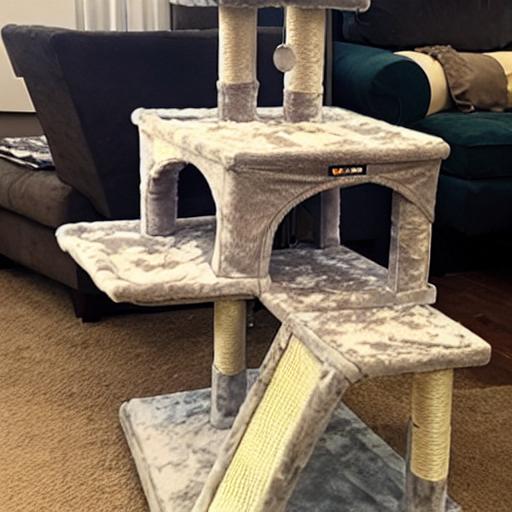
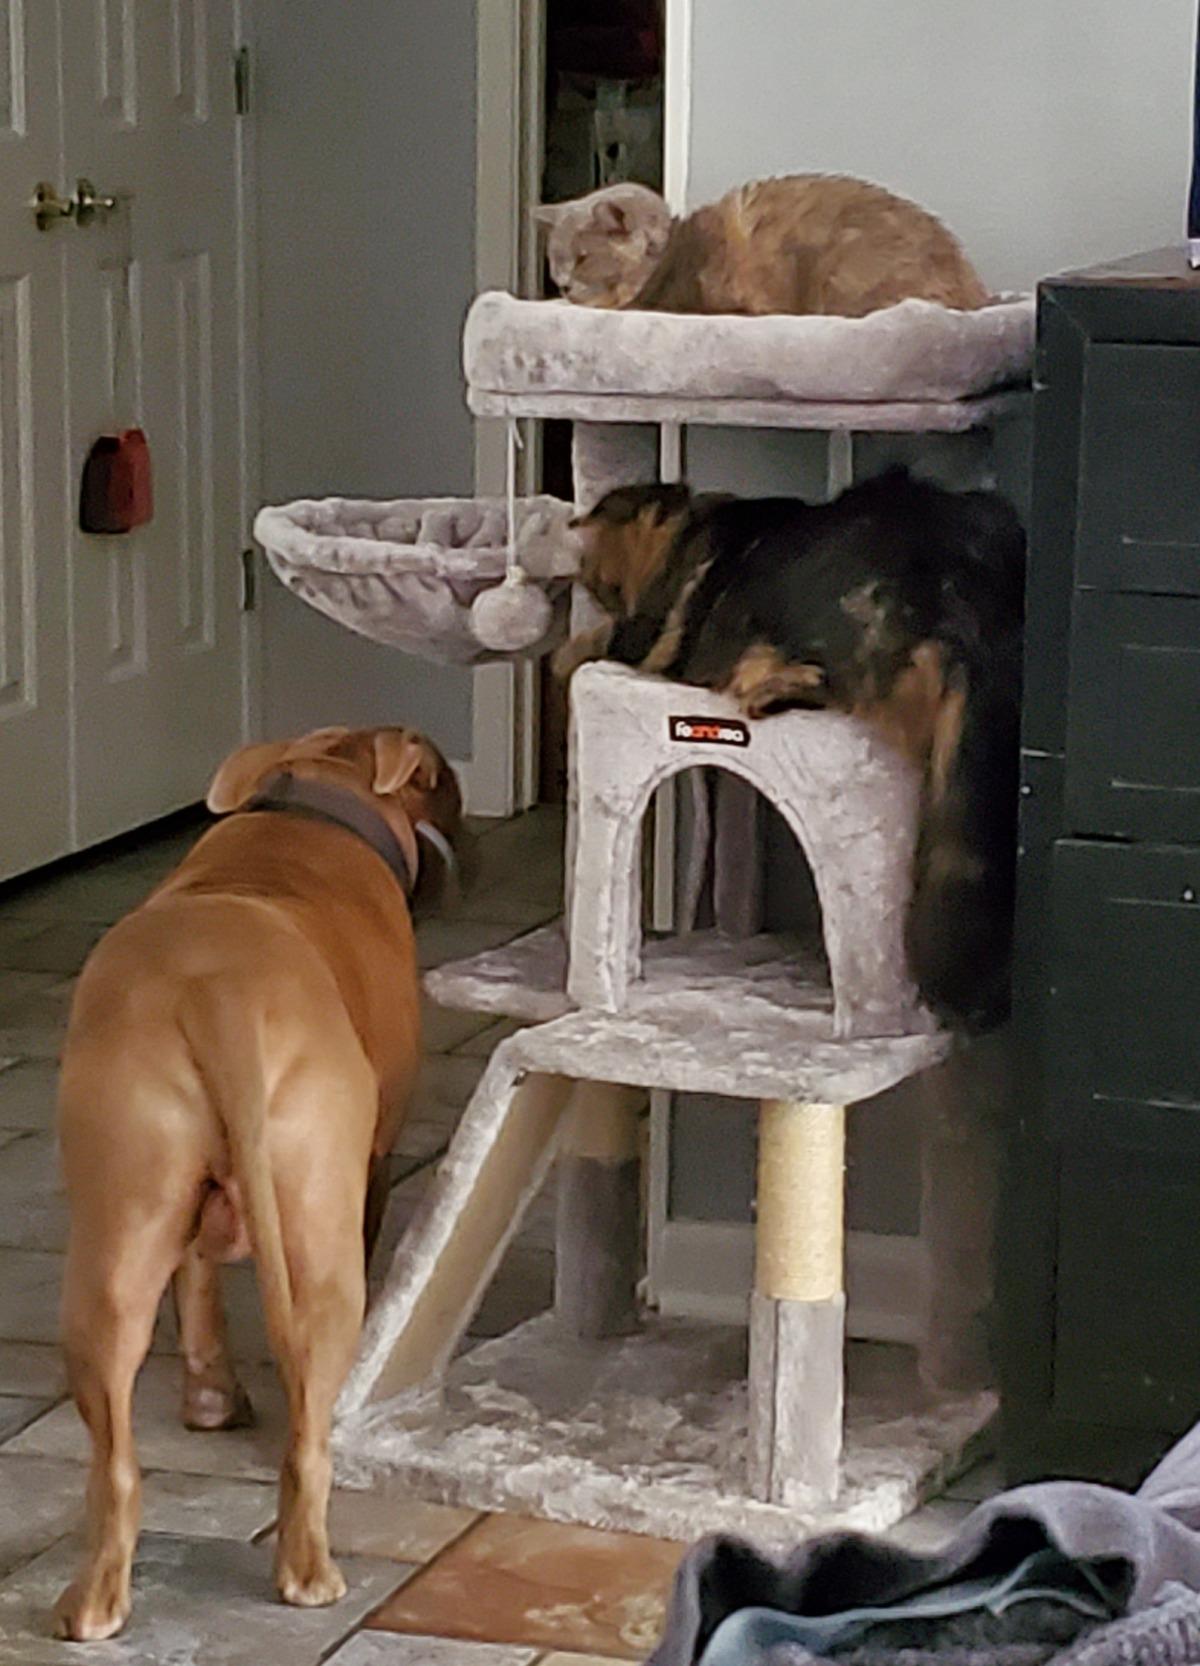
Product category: items_cat tree
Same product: no